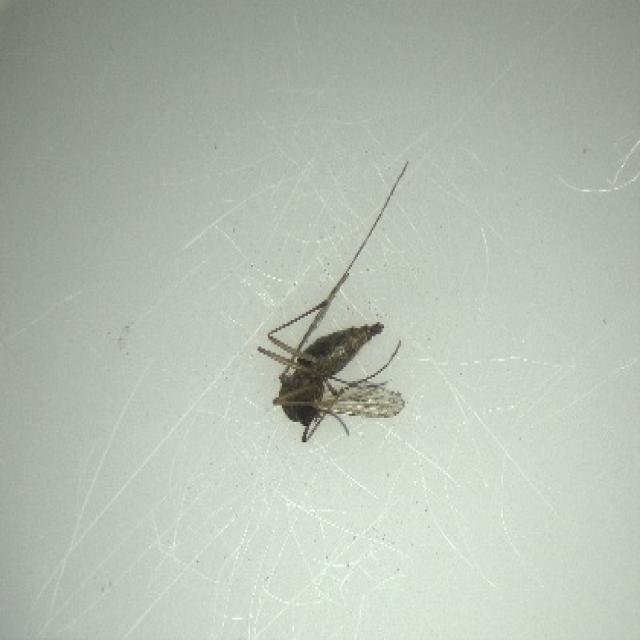
Species: aedes_vexans